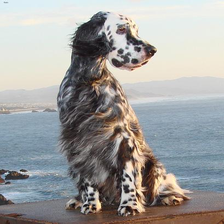
Species: dog
Breed: english setter